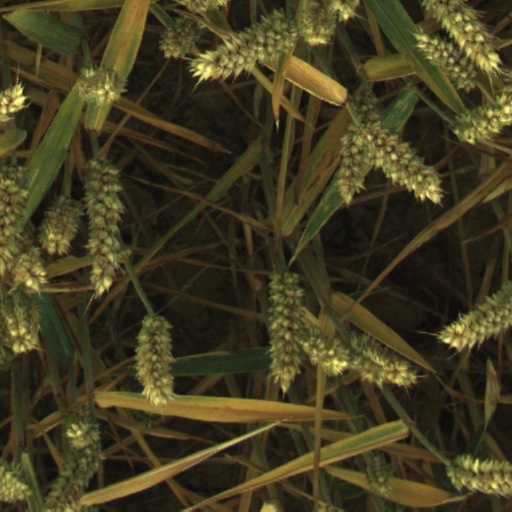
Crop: wheat